Abu Ishaq al-Huwayni

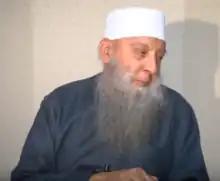
Abu Ishaq al-Huwayni in 2020

Hijazi Muhammad Yusuf Sharif (10 June 1956 – 17 March 2025), better known by his nickname Abu Ishaq al-Huwayni, was an Egyptian Islamic preacher and scholar. A prominent scholar in the field of Hadith sciences, he authored several books and appeared on several Islamic TV shows on several channels such as Al-Nas, Al-Rahma and Al-Hekma.